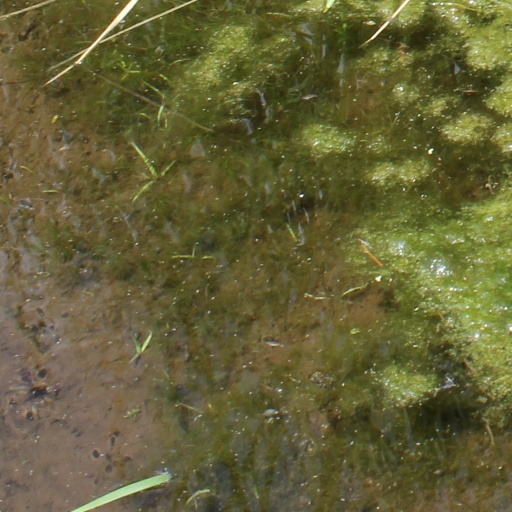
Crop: rice